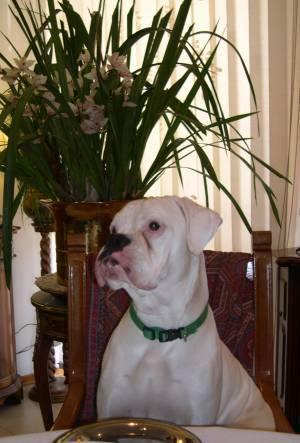
boxer